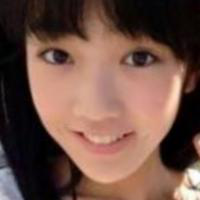
Age group: age 11-20